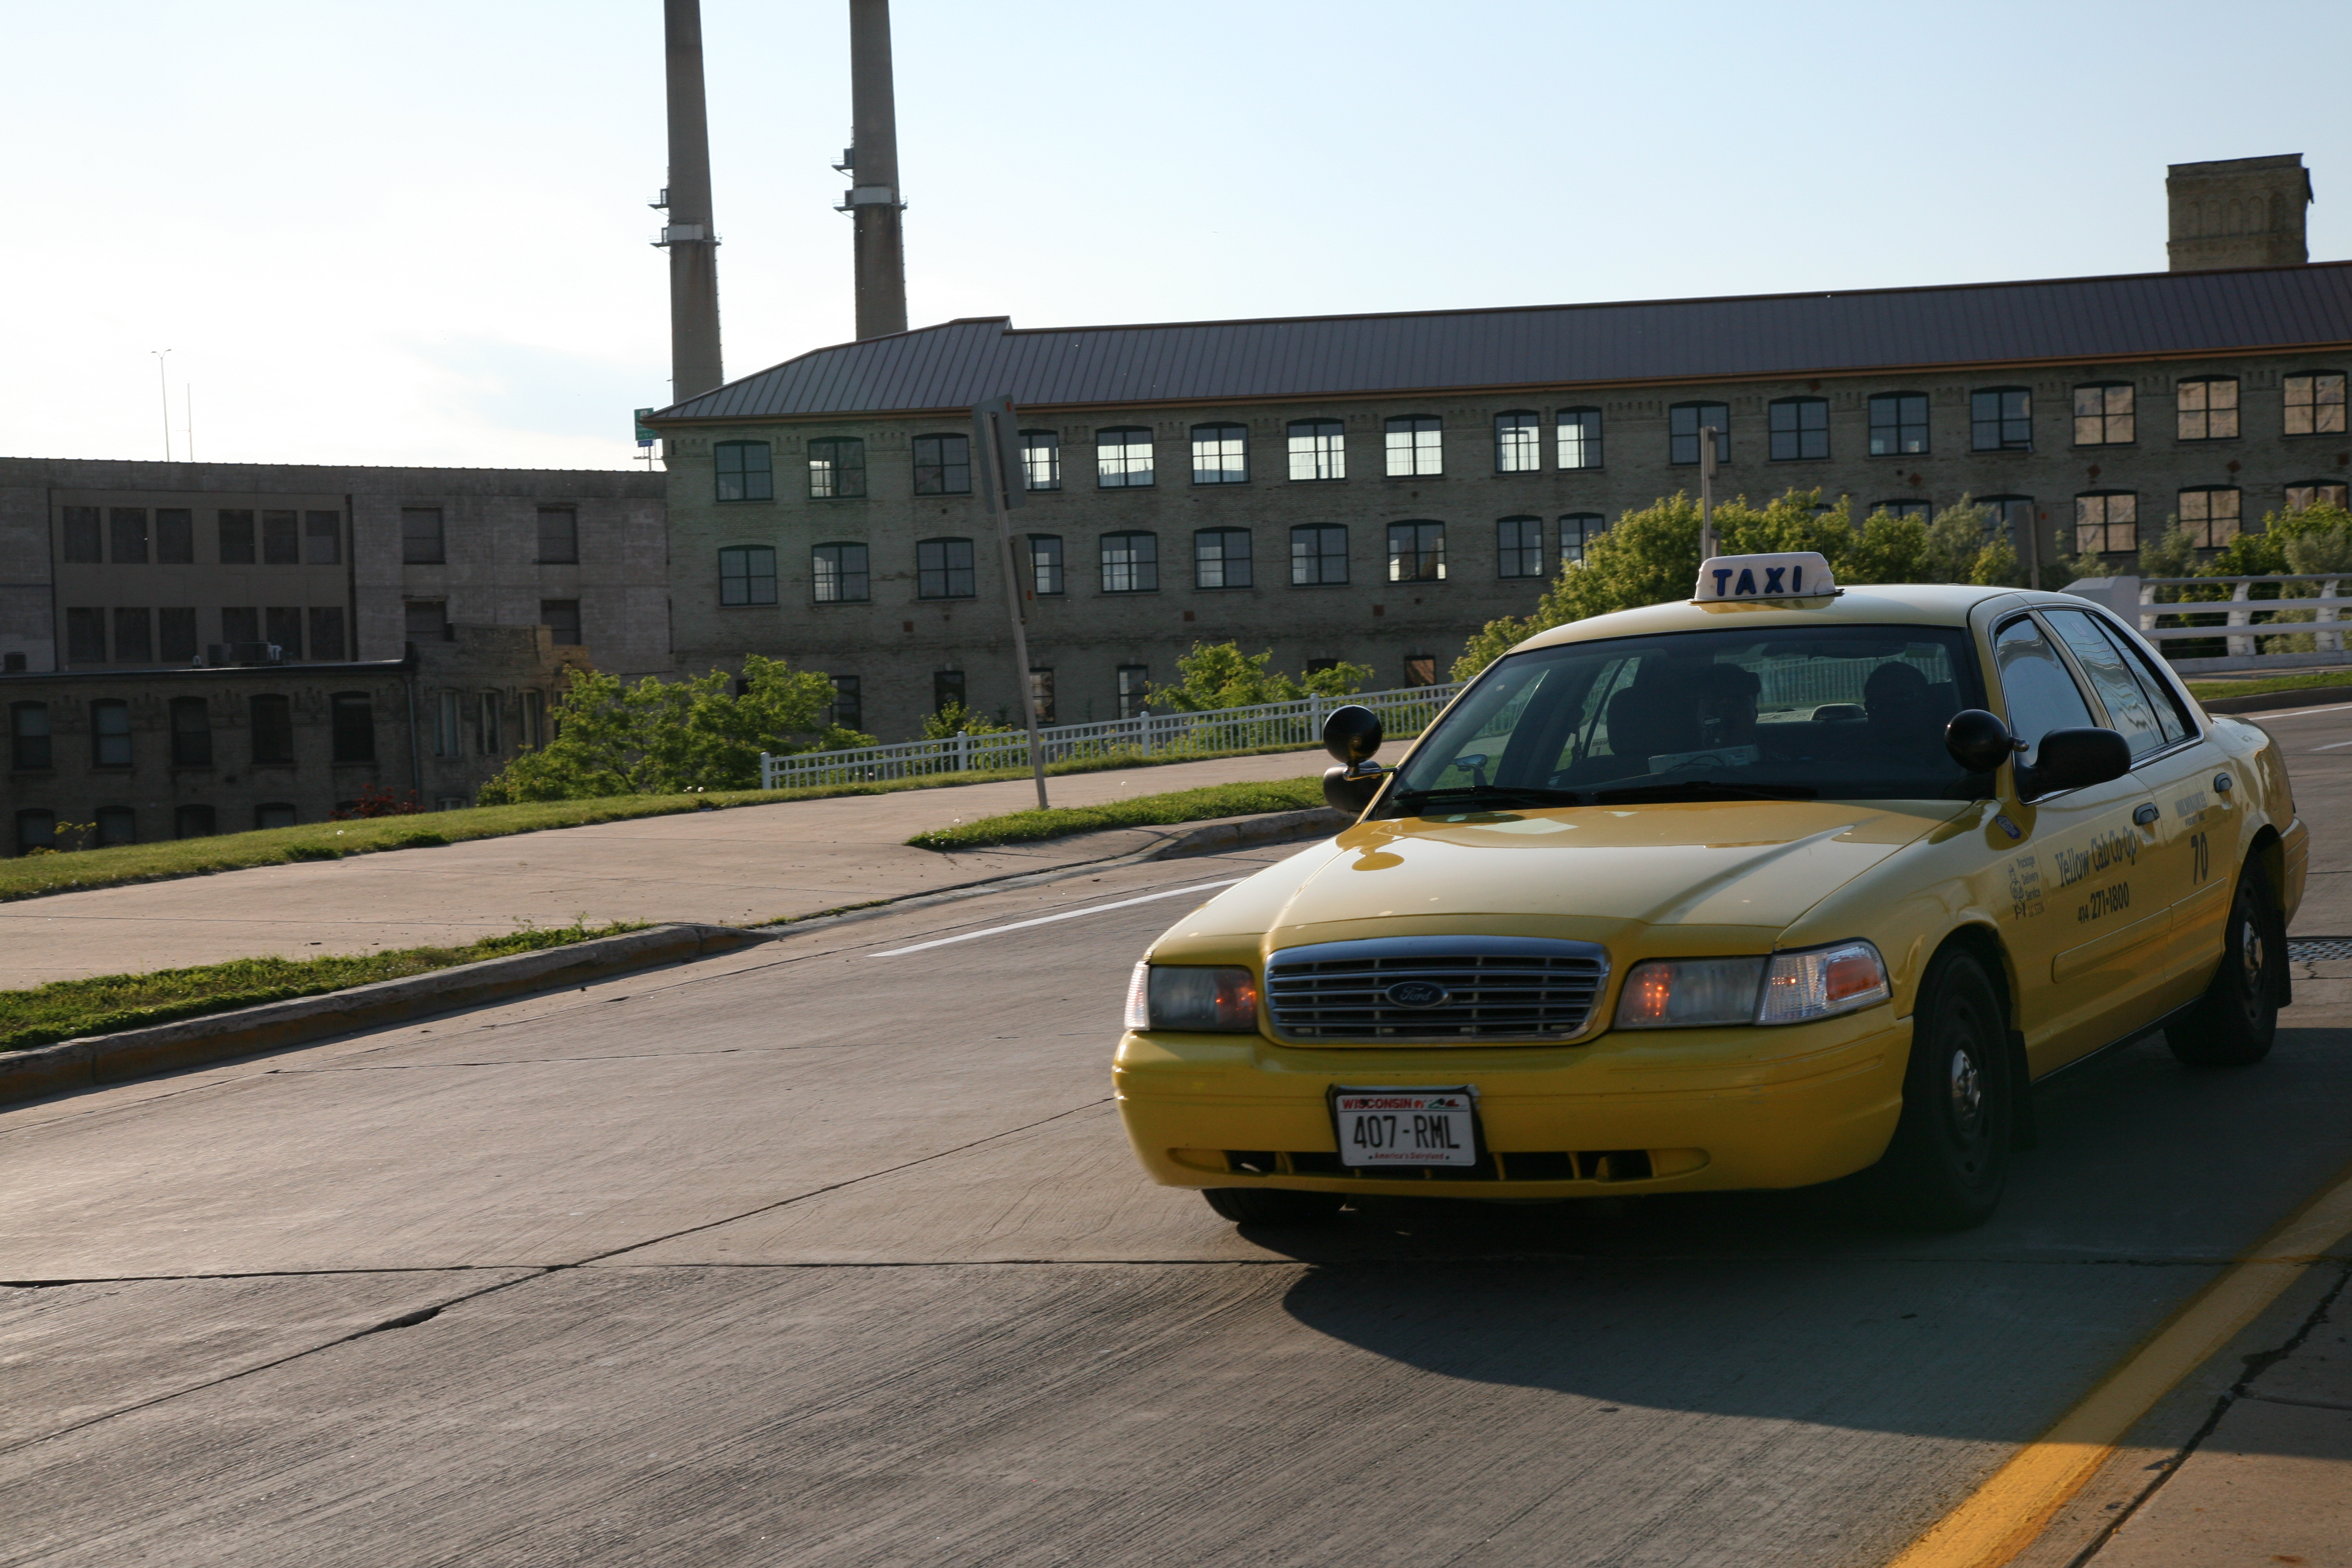
car, taxi, cab, vehicle, factory, ford, sedan, wisconsin, milwaukee, police car, land vehicle, automobile make, automotive exterior, luxury vehicle, mid size car, ford crown victoria, ford crown victoria police interceptor, full size car